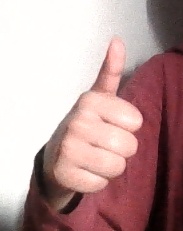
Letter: aleff